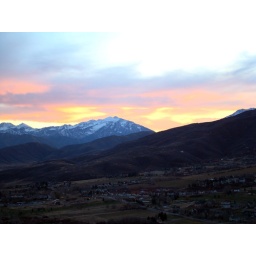
The color of the sky changes all around the mountains as though the sun were rising on each one.